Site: brandenburg
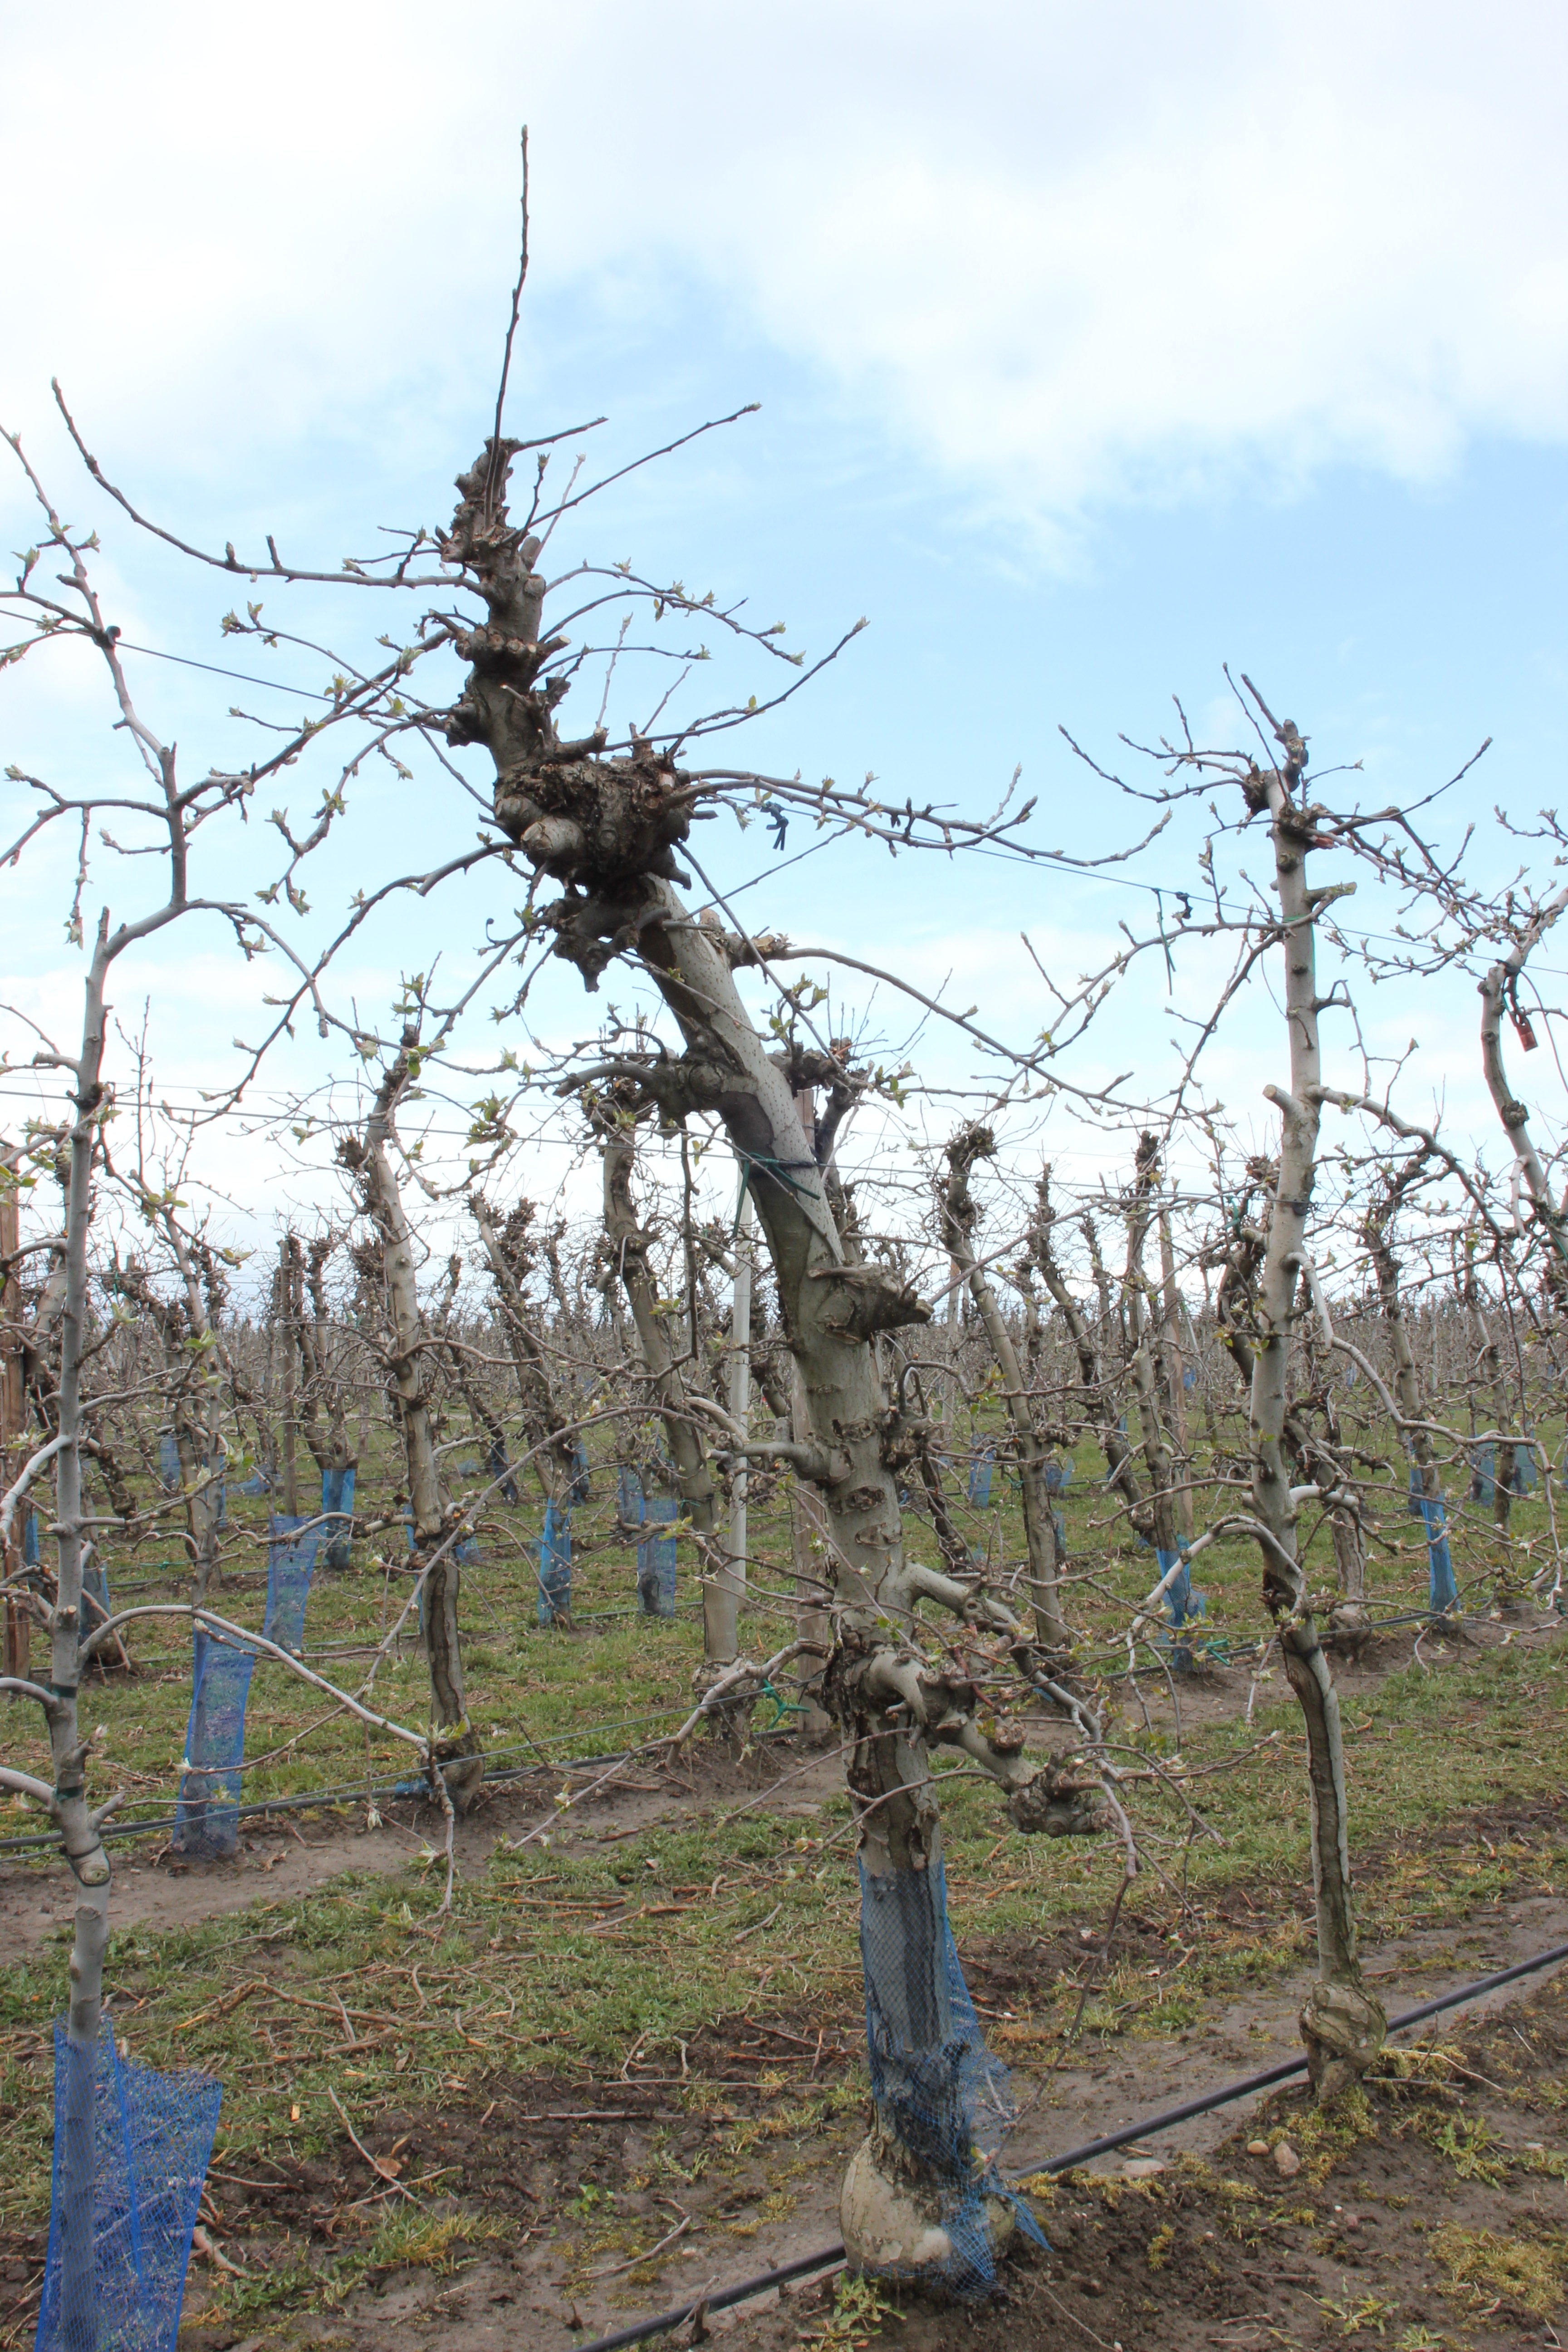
Growth stage (BBCH 55): Inflorescence emergence